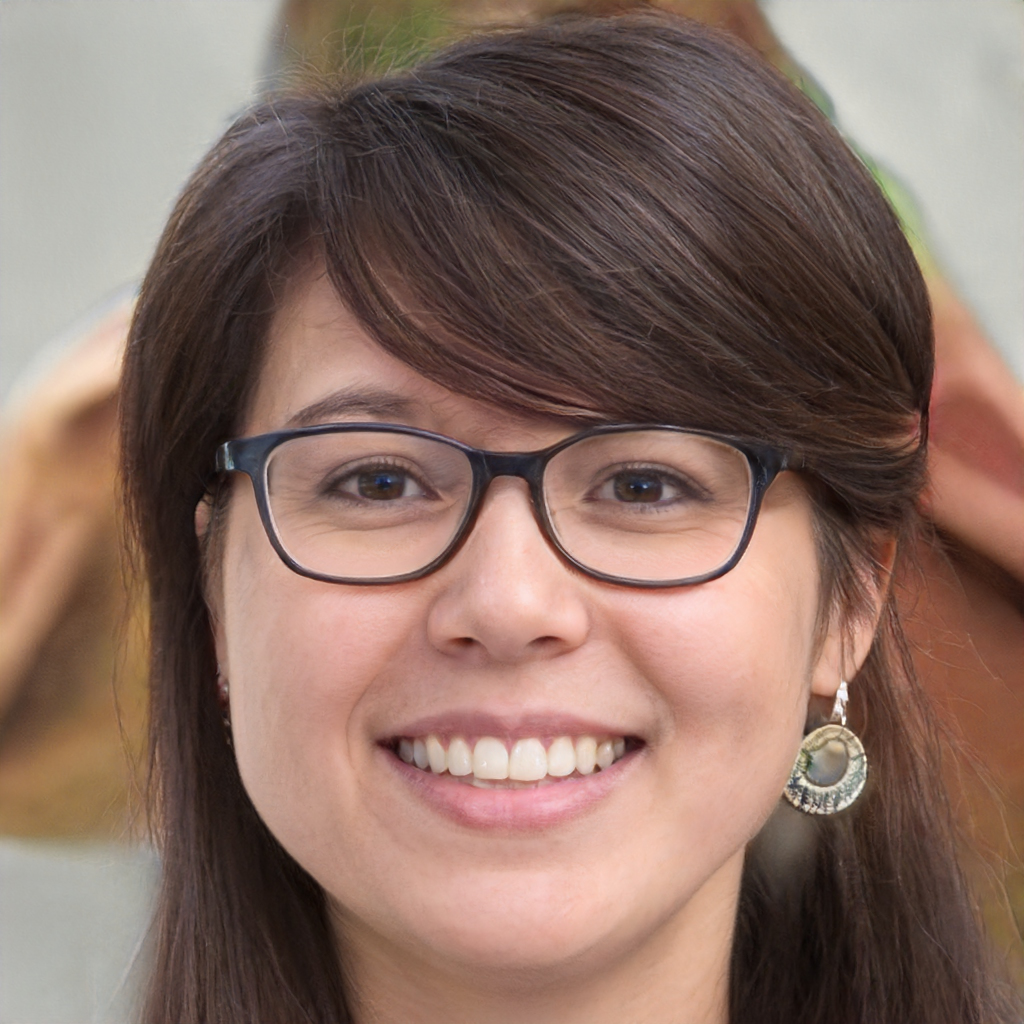
Gender: Female